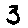
Label: 3